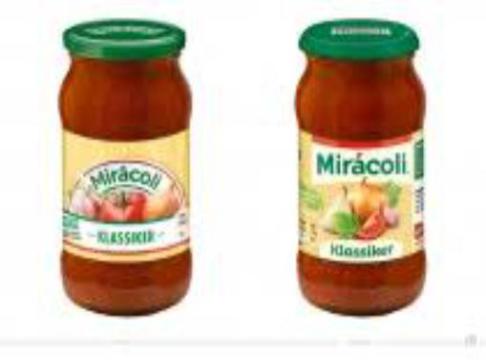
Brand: miracoli
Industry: Food